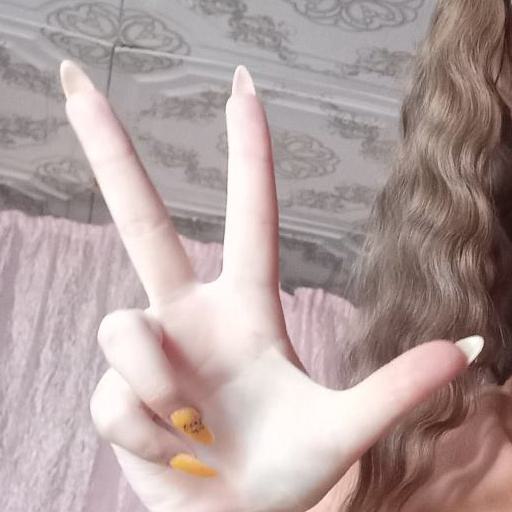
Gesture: three2